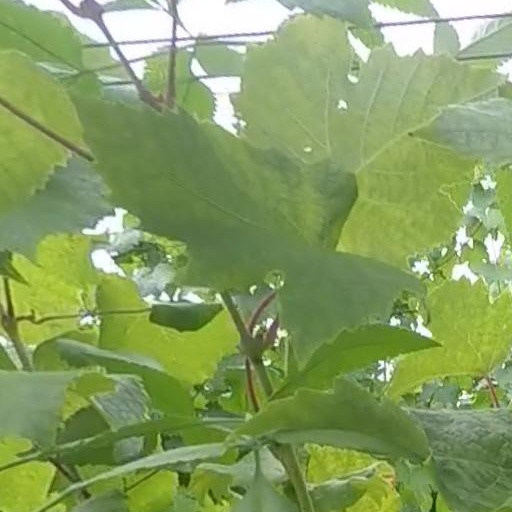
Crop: grape